Amici miei – Atto III

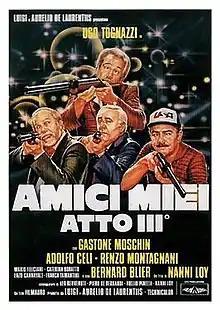
Italian theatrical release poster

Amici miei – Atto III (internationally released as "My Friends Act III" and "All My Friends Part 3") is a 1985 Italian comedy film directed by Nanni Loy. It is the third chapter in the "Amici Miei" film series, following "Amici miei" (1975) and "Amici miei – Atto II" (1982).